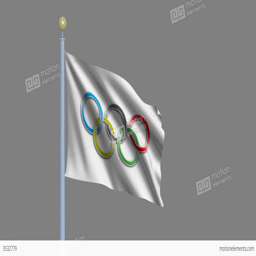
flag waving in the wind